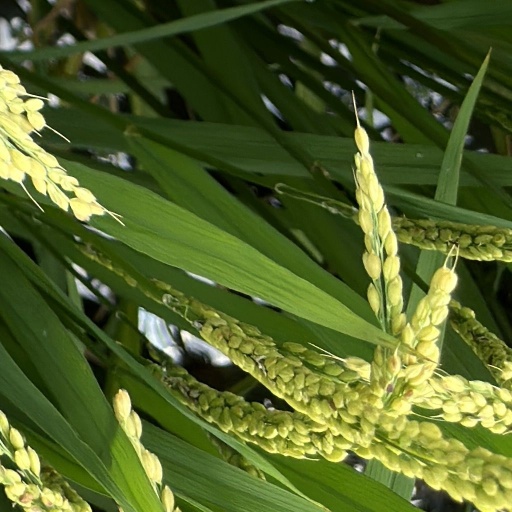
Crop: rice